Romanians in Ukraine

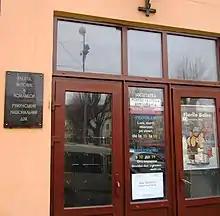
National Romanian Palace in Chernivtsi (2013)

In post-Soviet times, Ukrainian, the language of the historical ethnic/linguistic majority, is constitutionally the sole state language, and the state system of higher education has been switched to Ukrainian.